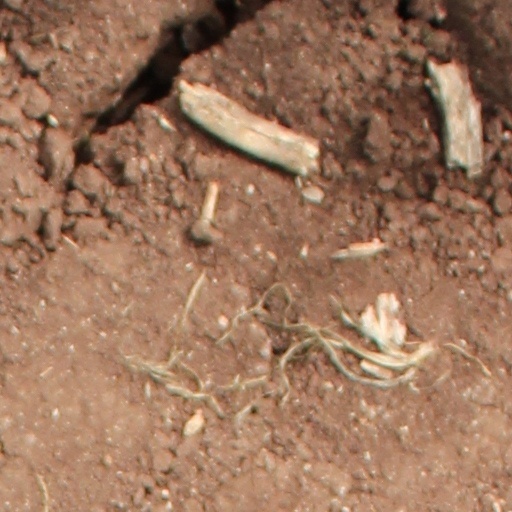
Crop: wheat